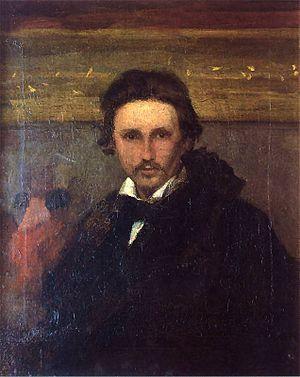
Albert Chmielowski armoiries Jastrzębiec, né le 20 août 1845 à Igołomia et mort à le 25 décembre 1916 à Cracovie, est un peintre, militant indépendantiste polonais devenu moine sous le nom de Frère Albert. Frère fondateur des frères du Tiers-Ordre de Saint François, serviteurs des pauvres et des sœurs Albertines servantes des pauvres connu pour son dévouement pour les pauvres et les sans-abri, il est aujourd'hui vénéré comme saint de l'Eglise catholique.